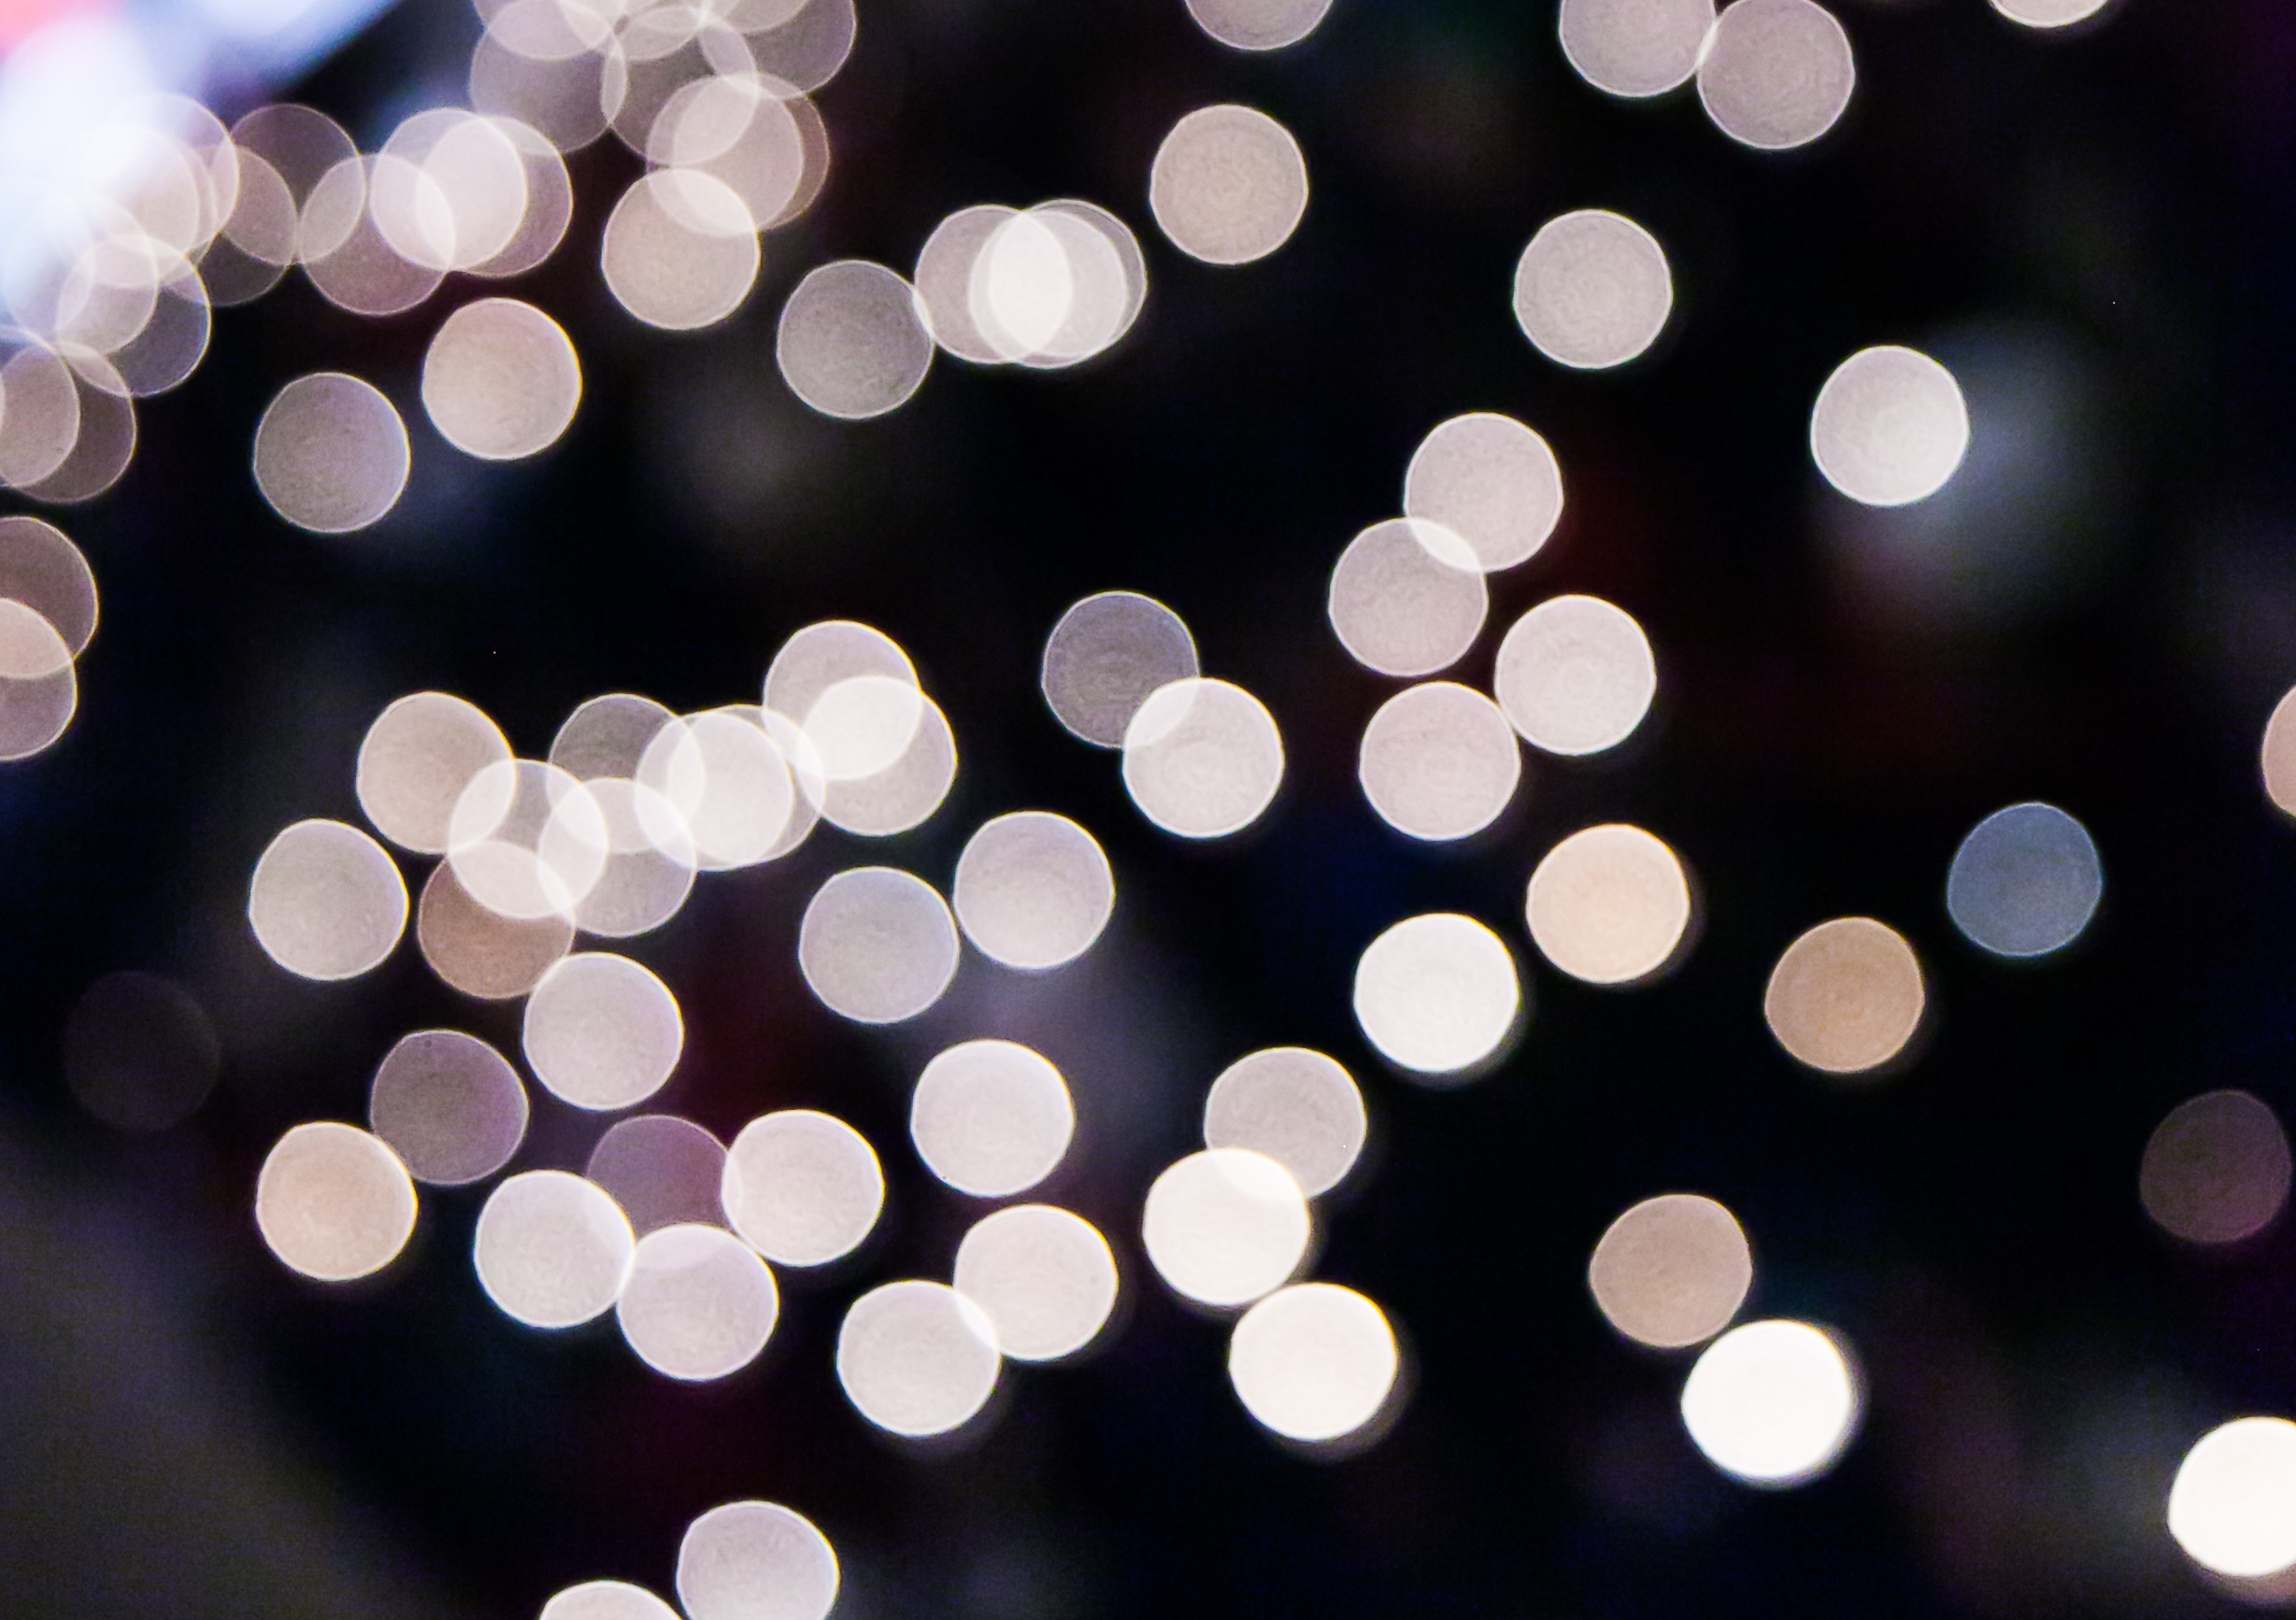
light, sunlight, number, reflection, color, lighting, circle, sparkle, lights, background, design, organ, shape, city lights, illumination, macro photography, bokeh lights